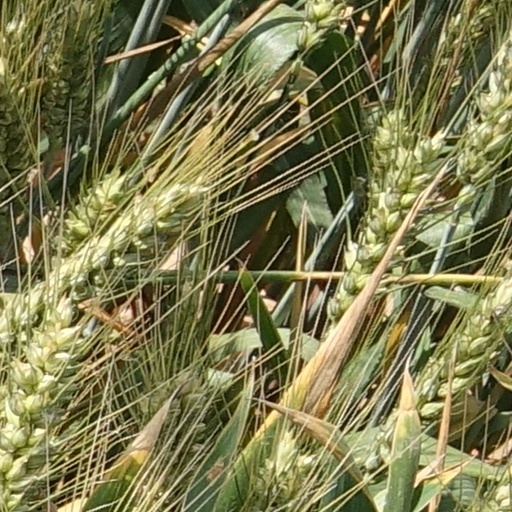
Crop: wheat